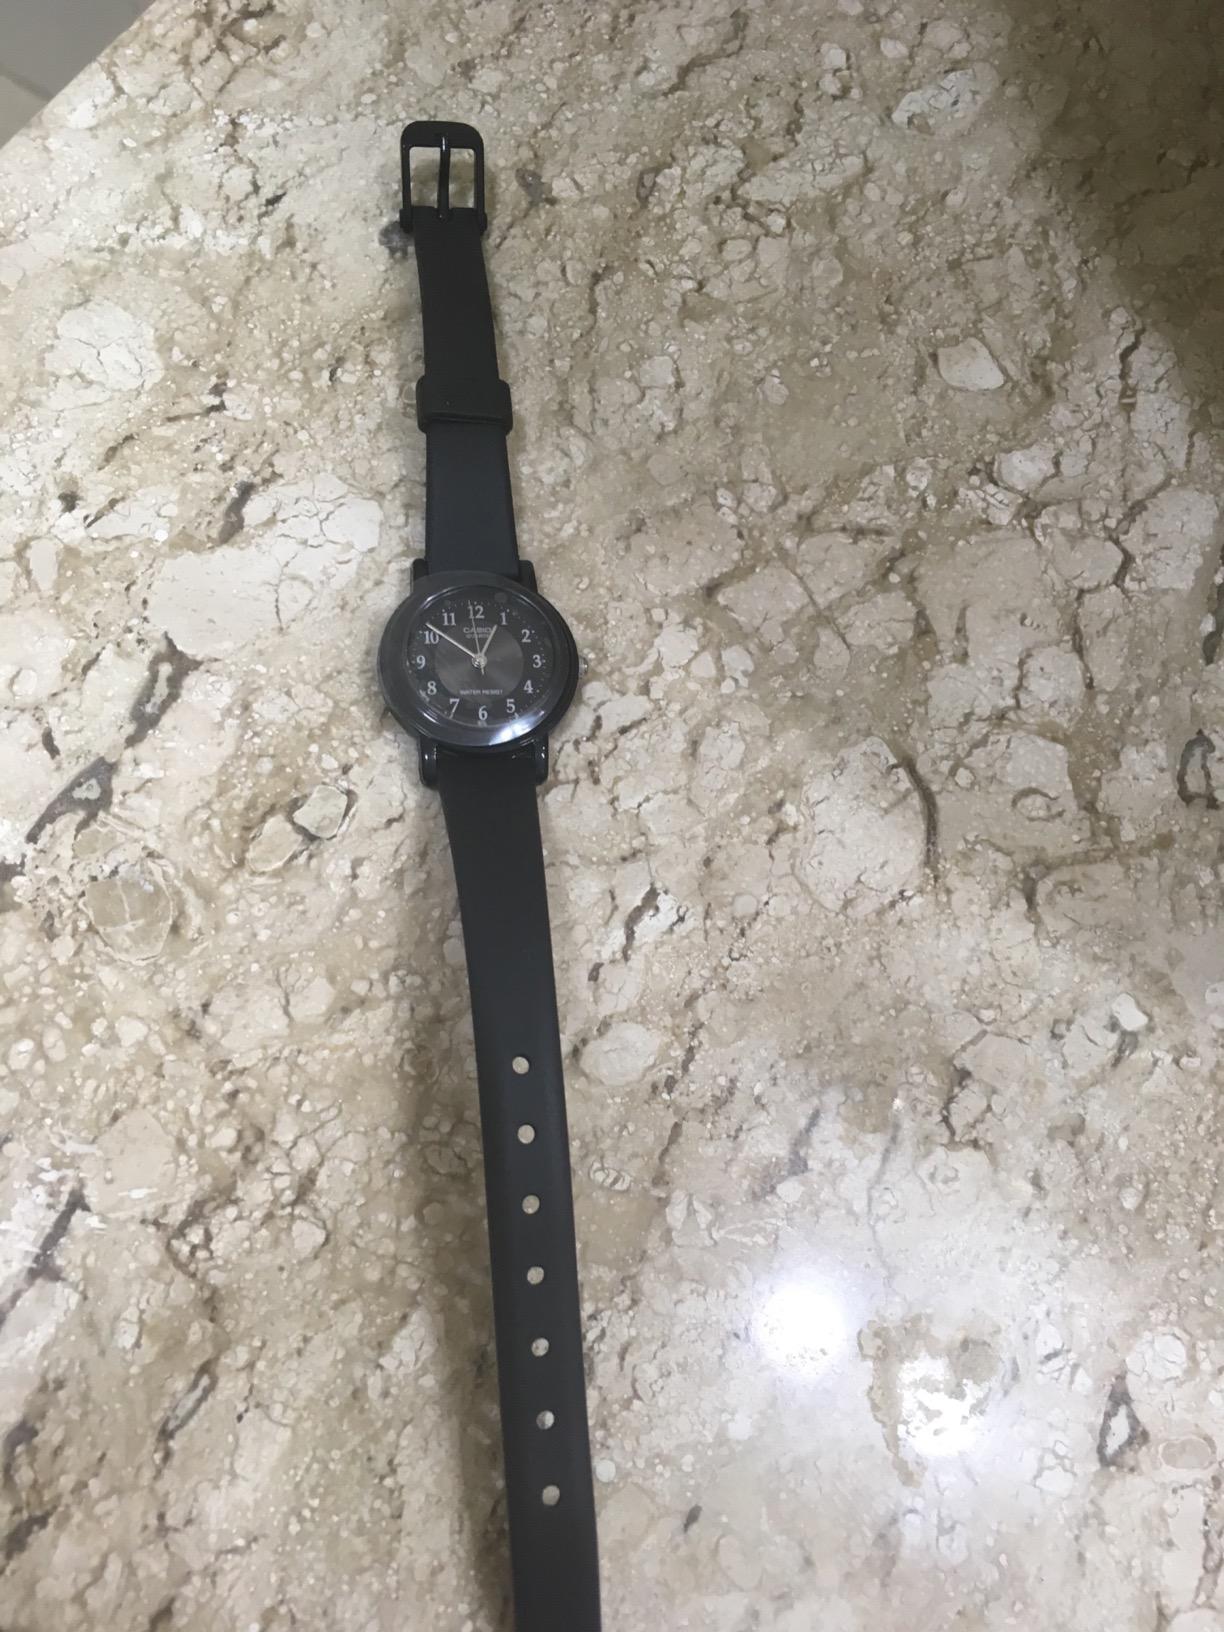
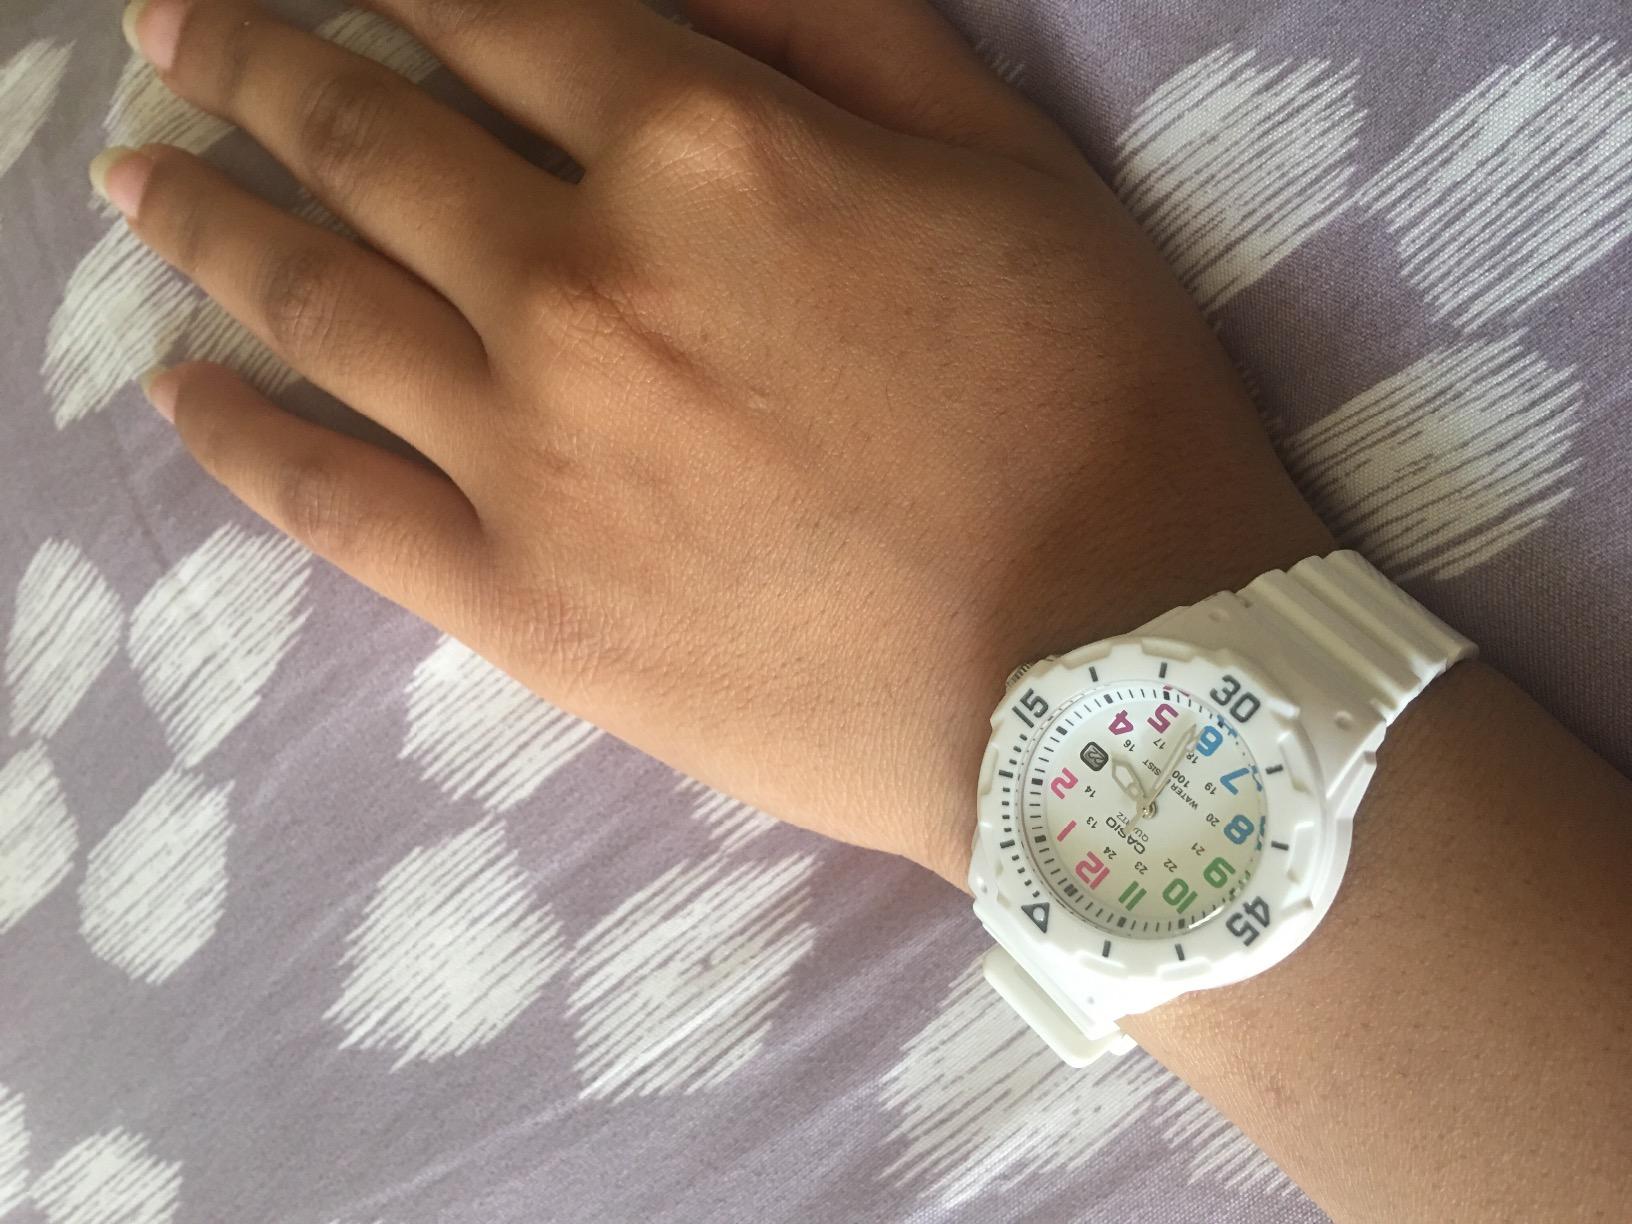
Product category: accessories_watch
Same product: no